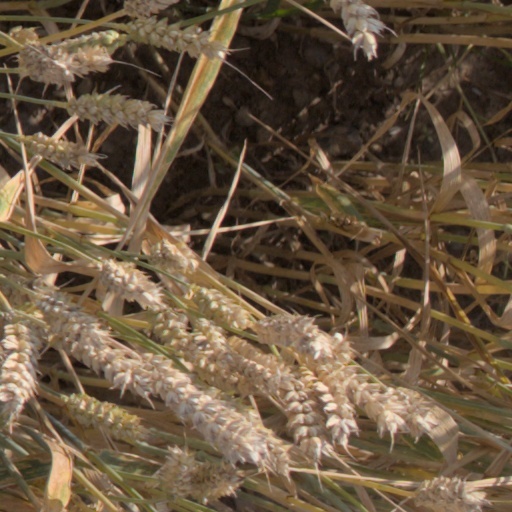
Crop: wheat